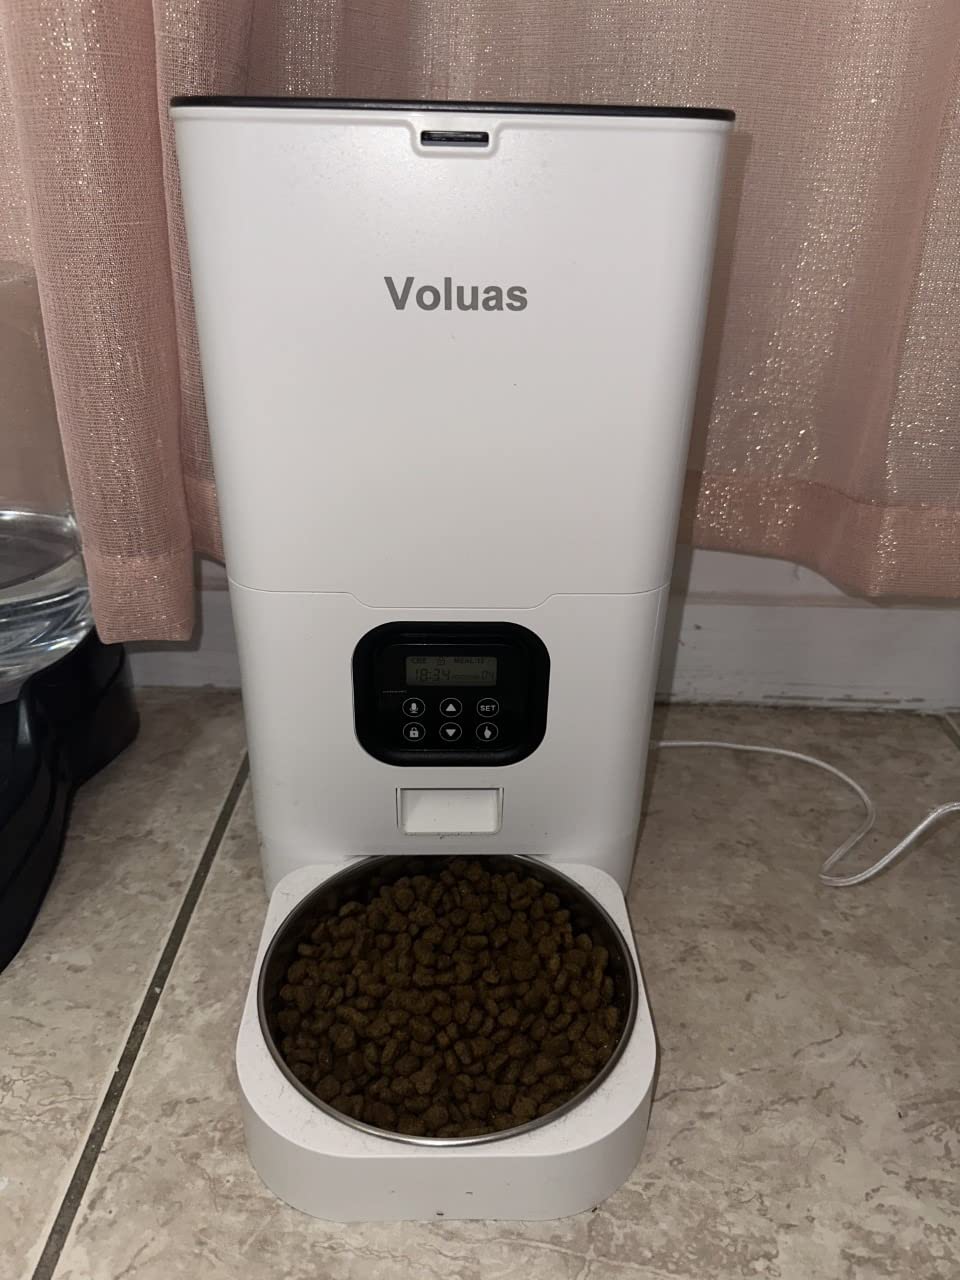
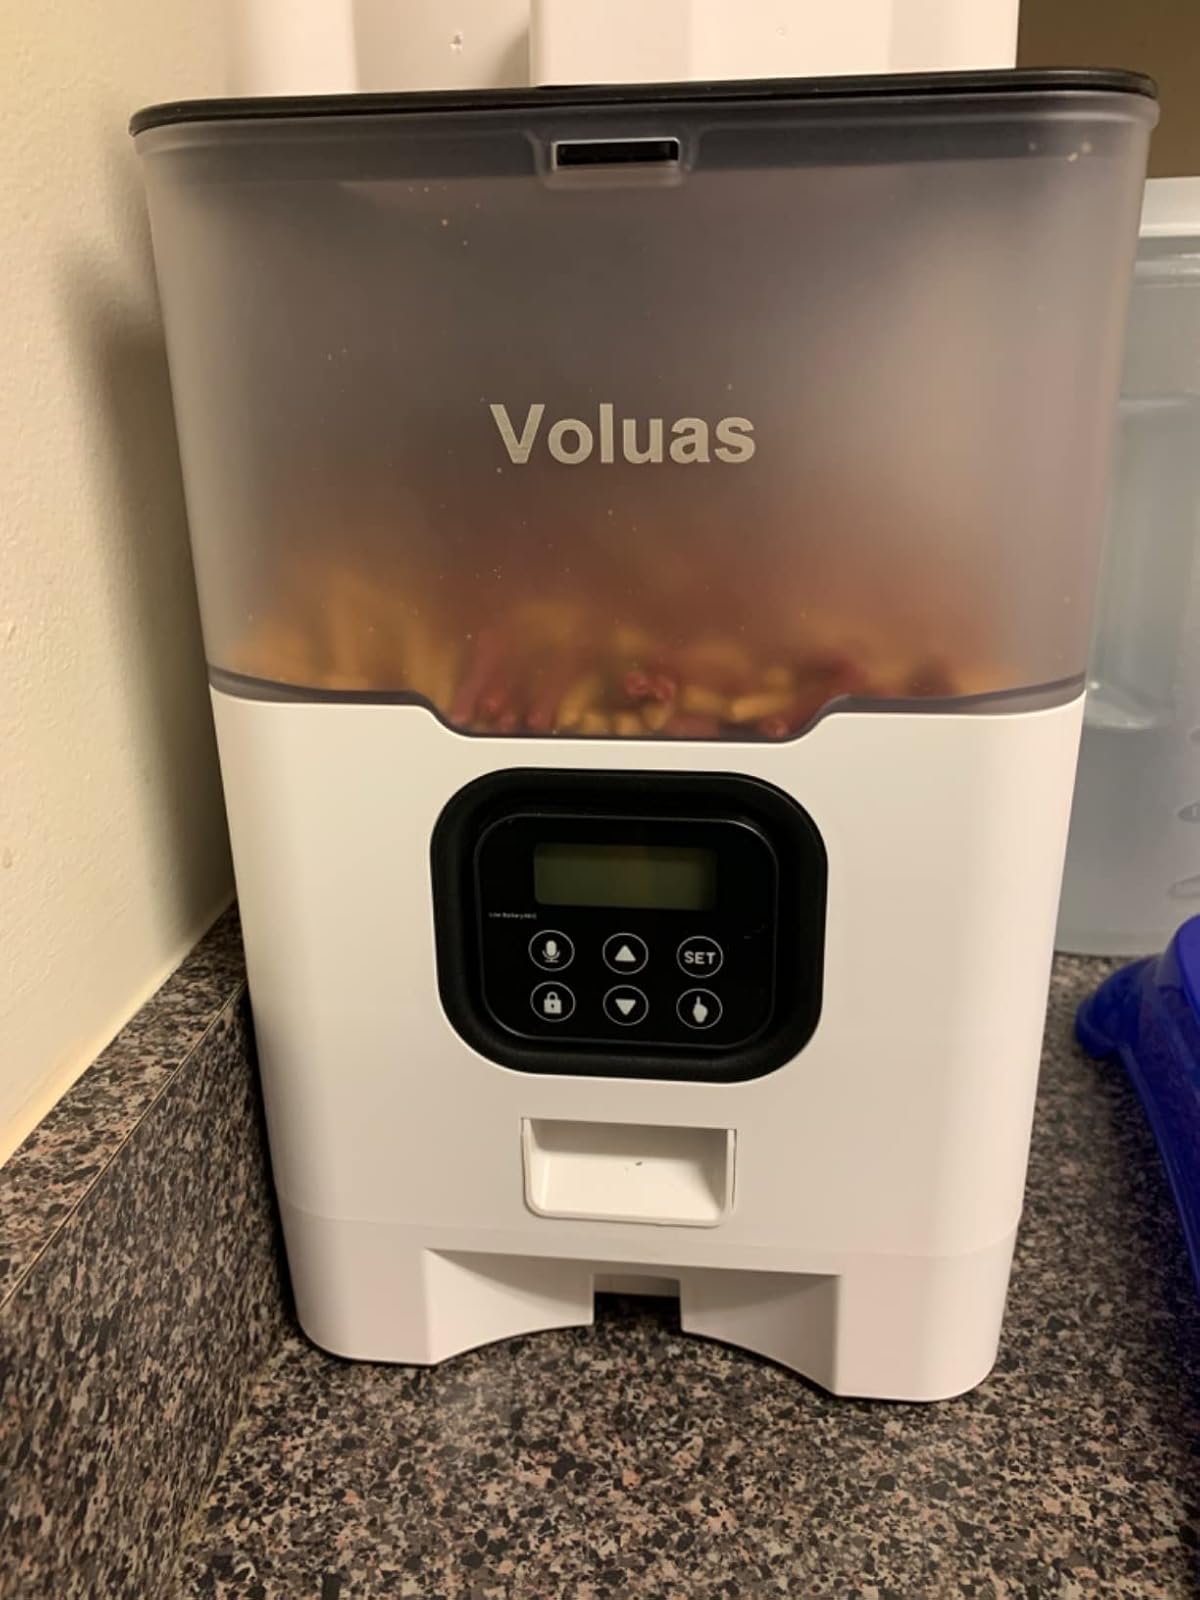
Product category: items_feeder
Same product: no